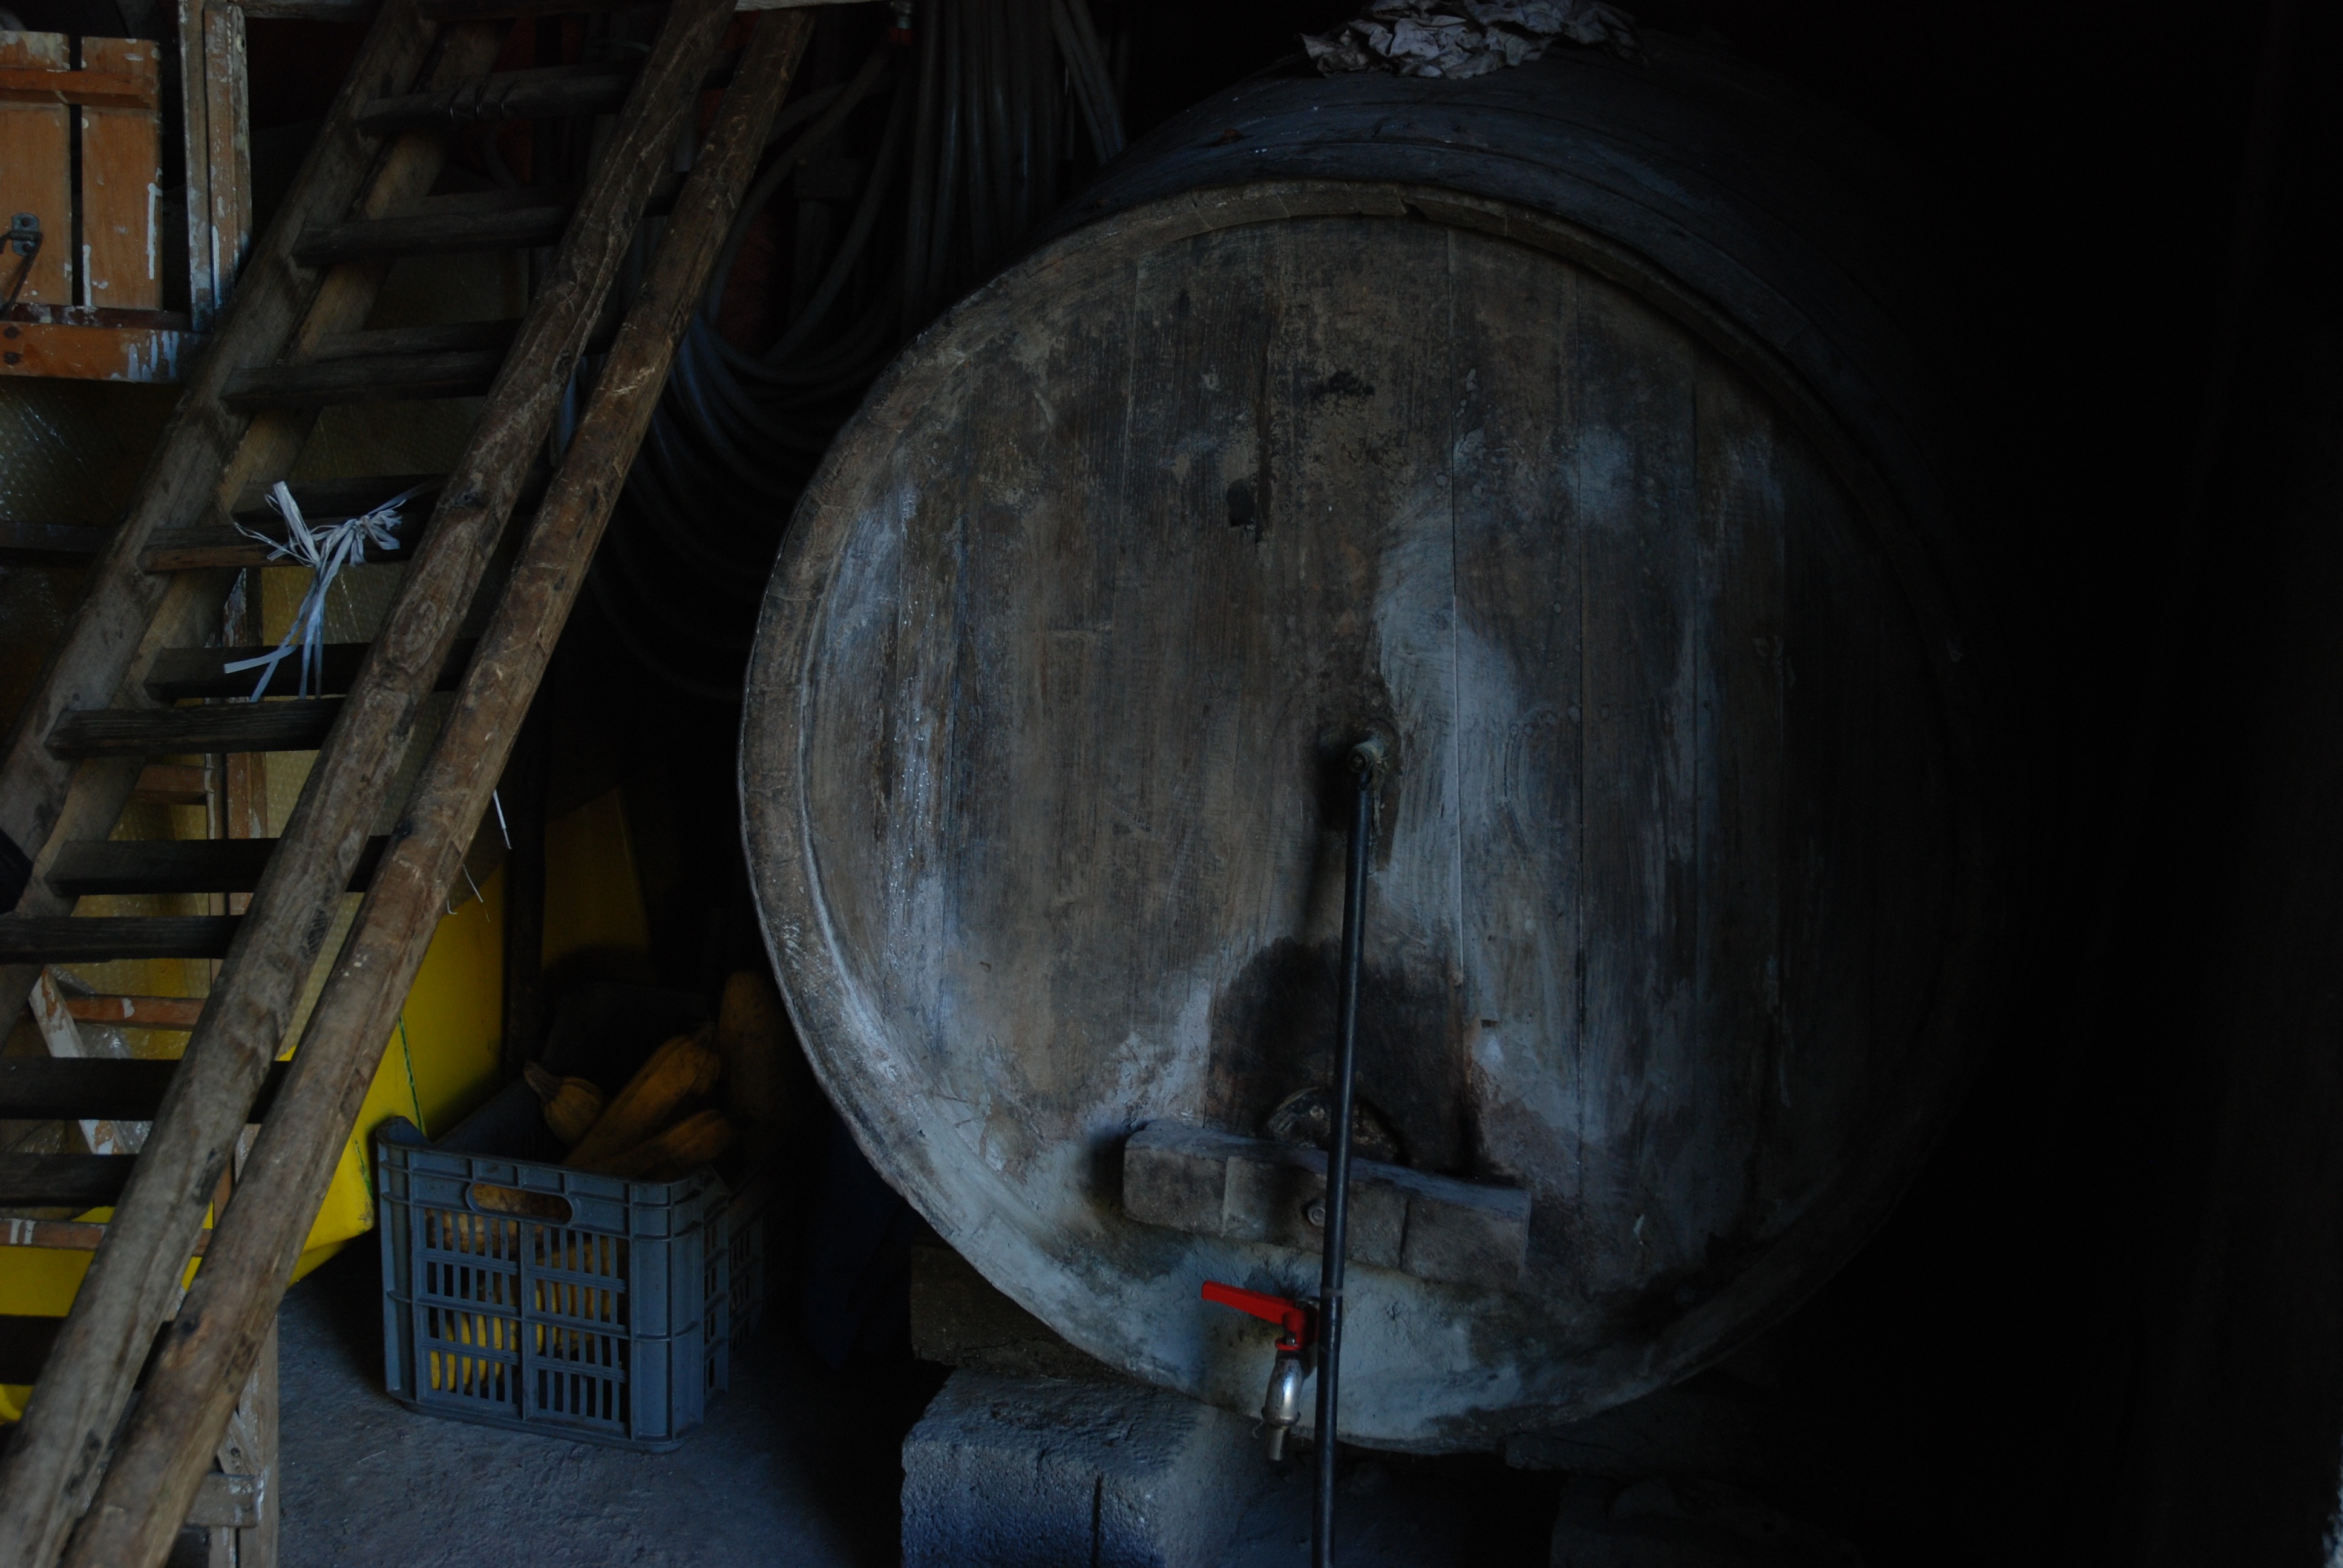
wood, darkness, man made object